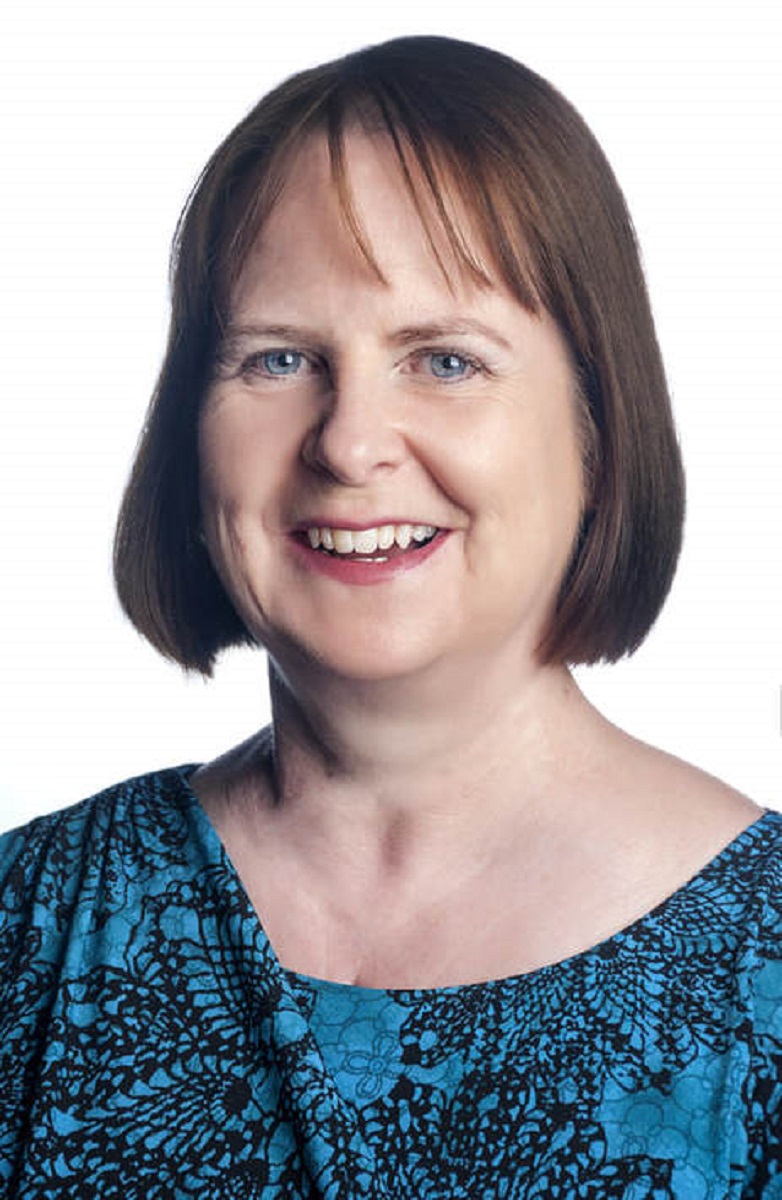
Gender: women